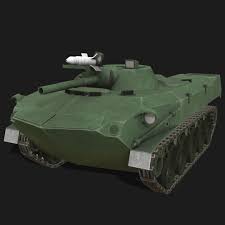
Label: BMD